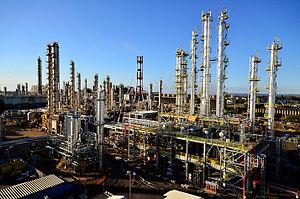
Le Brésil est la neuvième économie mondiale avec un PIB de 1 960 milliards de dollars en 2019.
L'État de São Paulo est un des vingt-six États fédérés du Brésil, situé au sud-est du pays, dans la région du Sudeste. Sa superficie atteint 248 808 km² et il compte 45 919 049 habitants en 2019. Sa capitale est la ville de São Paulo. État le plus riche et le plus peuplé du Brésil, il fournit en 2006 le tiers du produit intérieur brut sur 3 % du territoire et regroupe 22 % de la population.